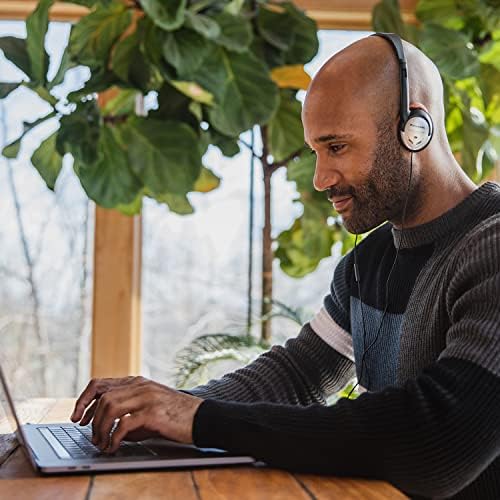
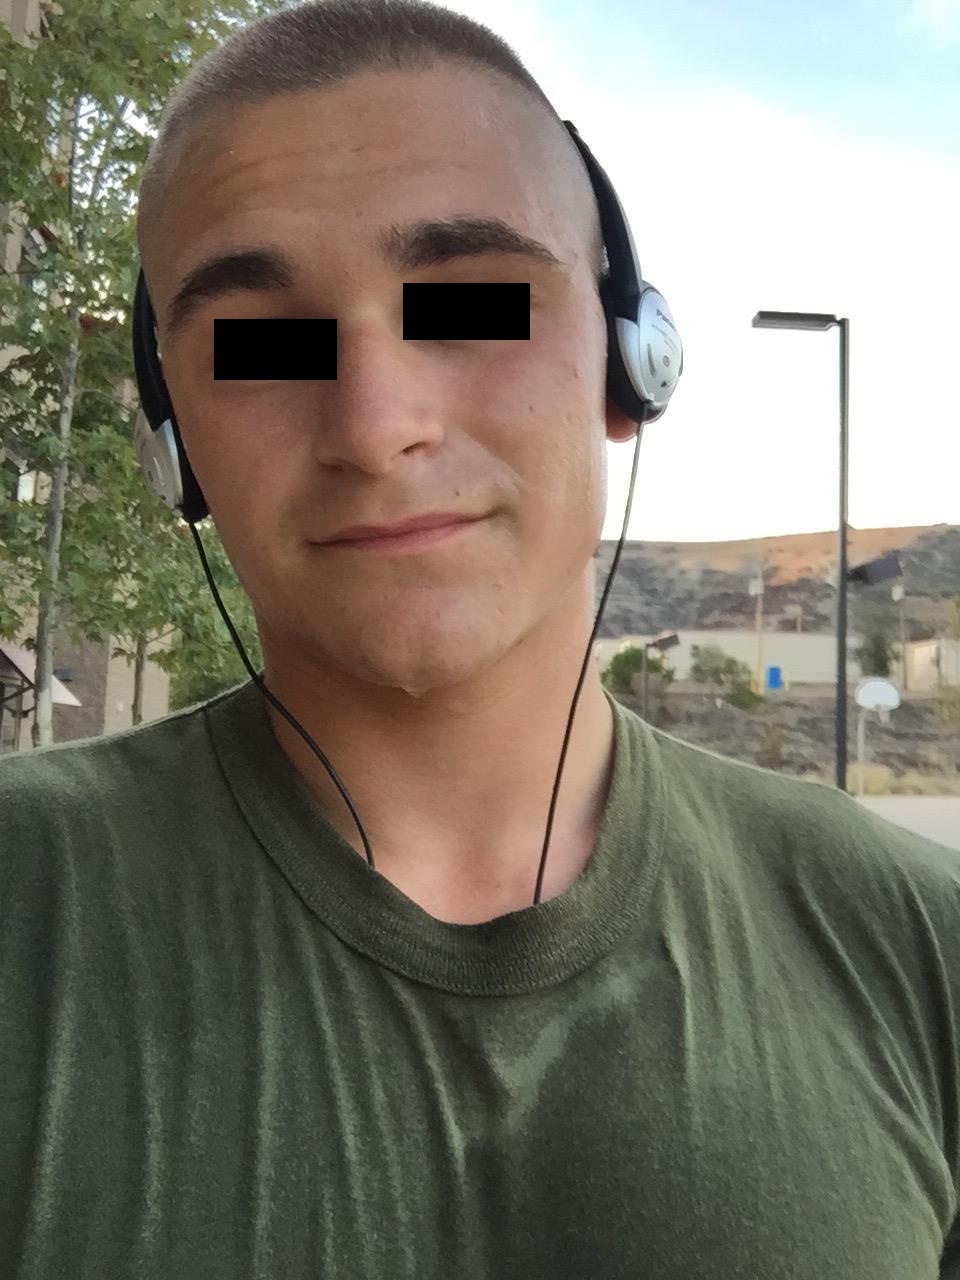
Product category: headphones
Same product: yes